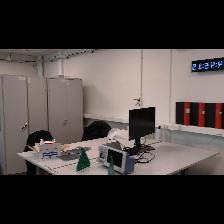
Label: NonHuman